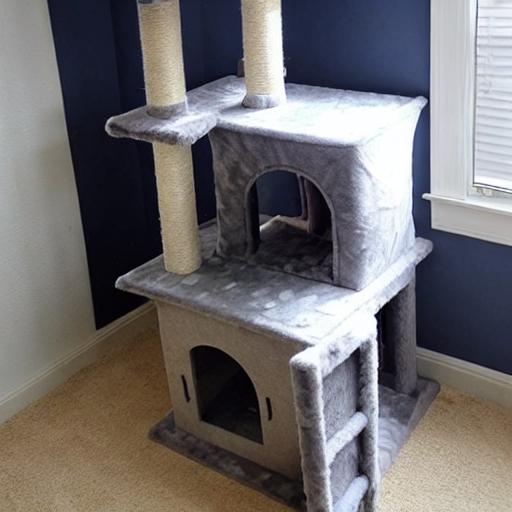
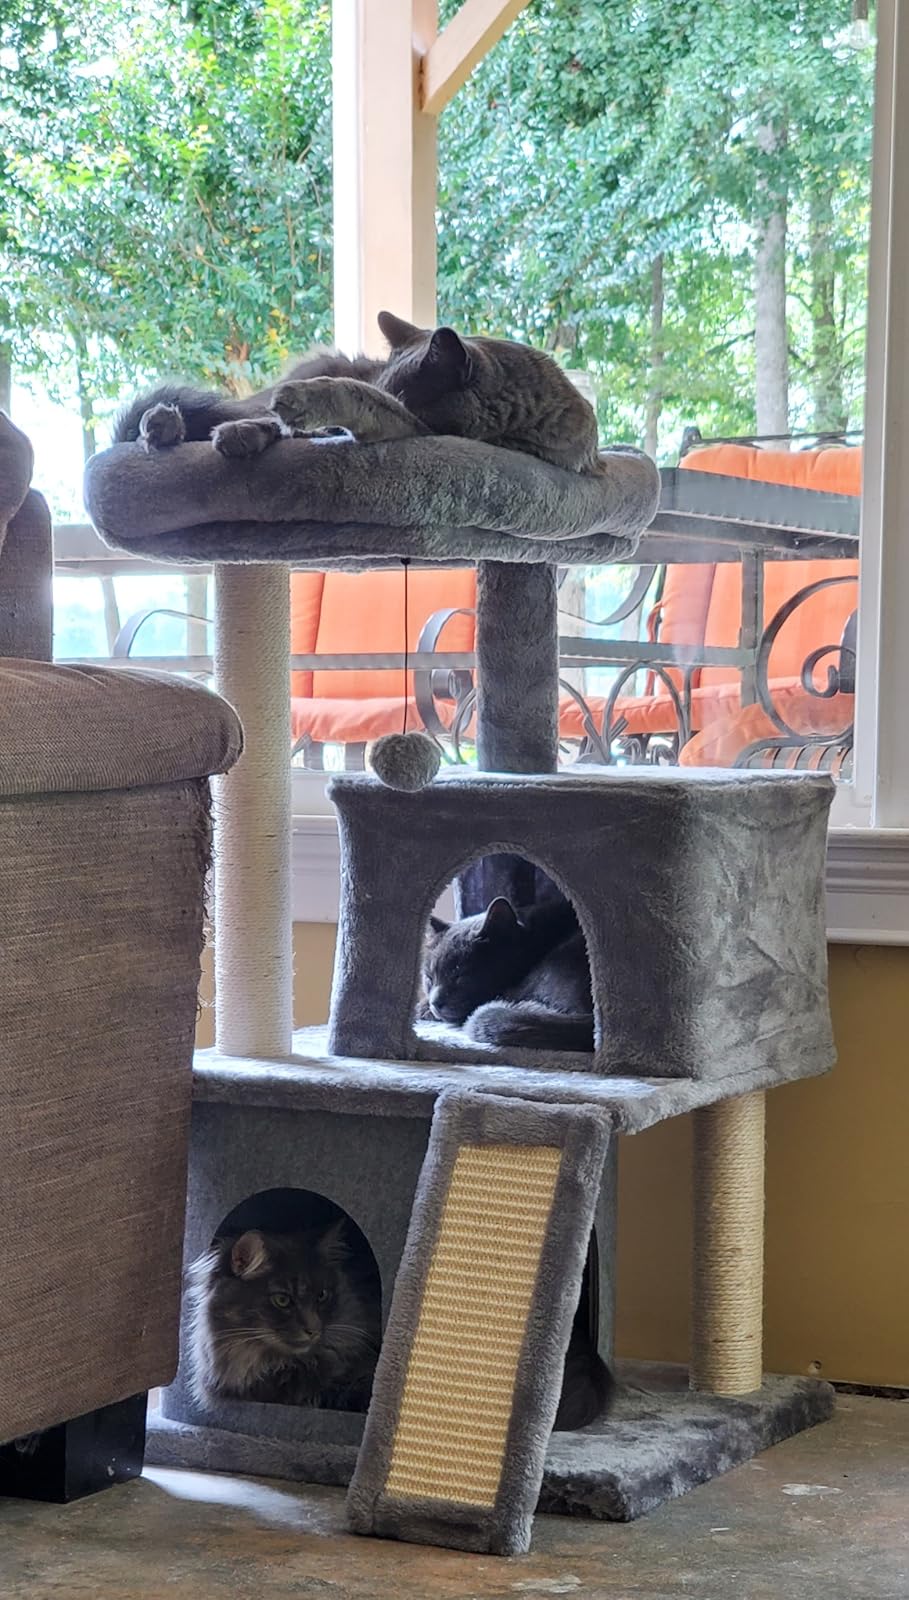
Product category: items_cat tree
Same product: no